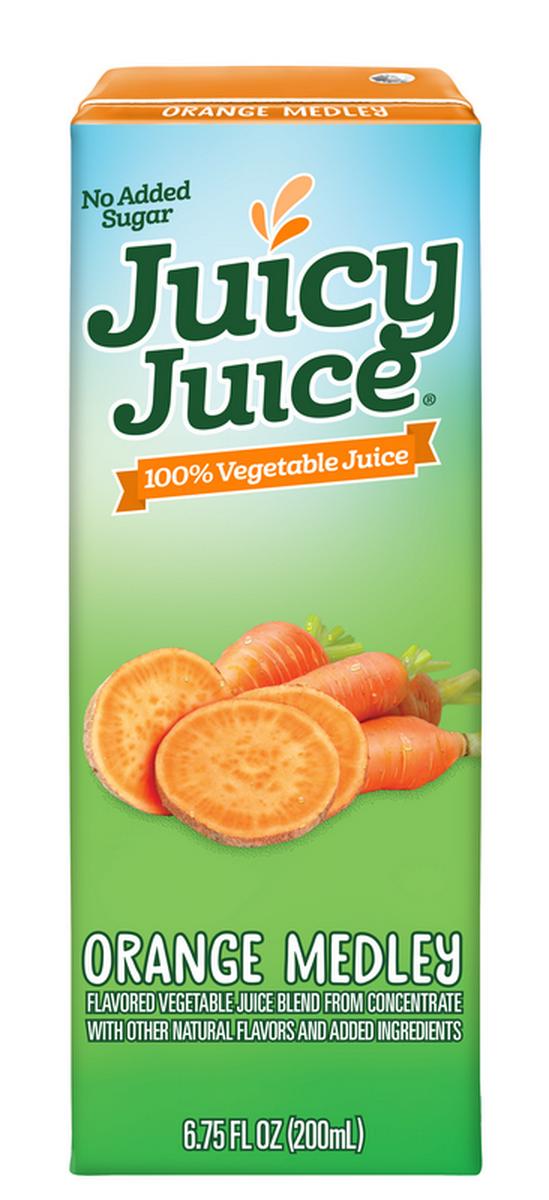
Waste category: cardboard